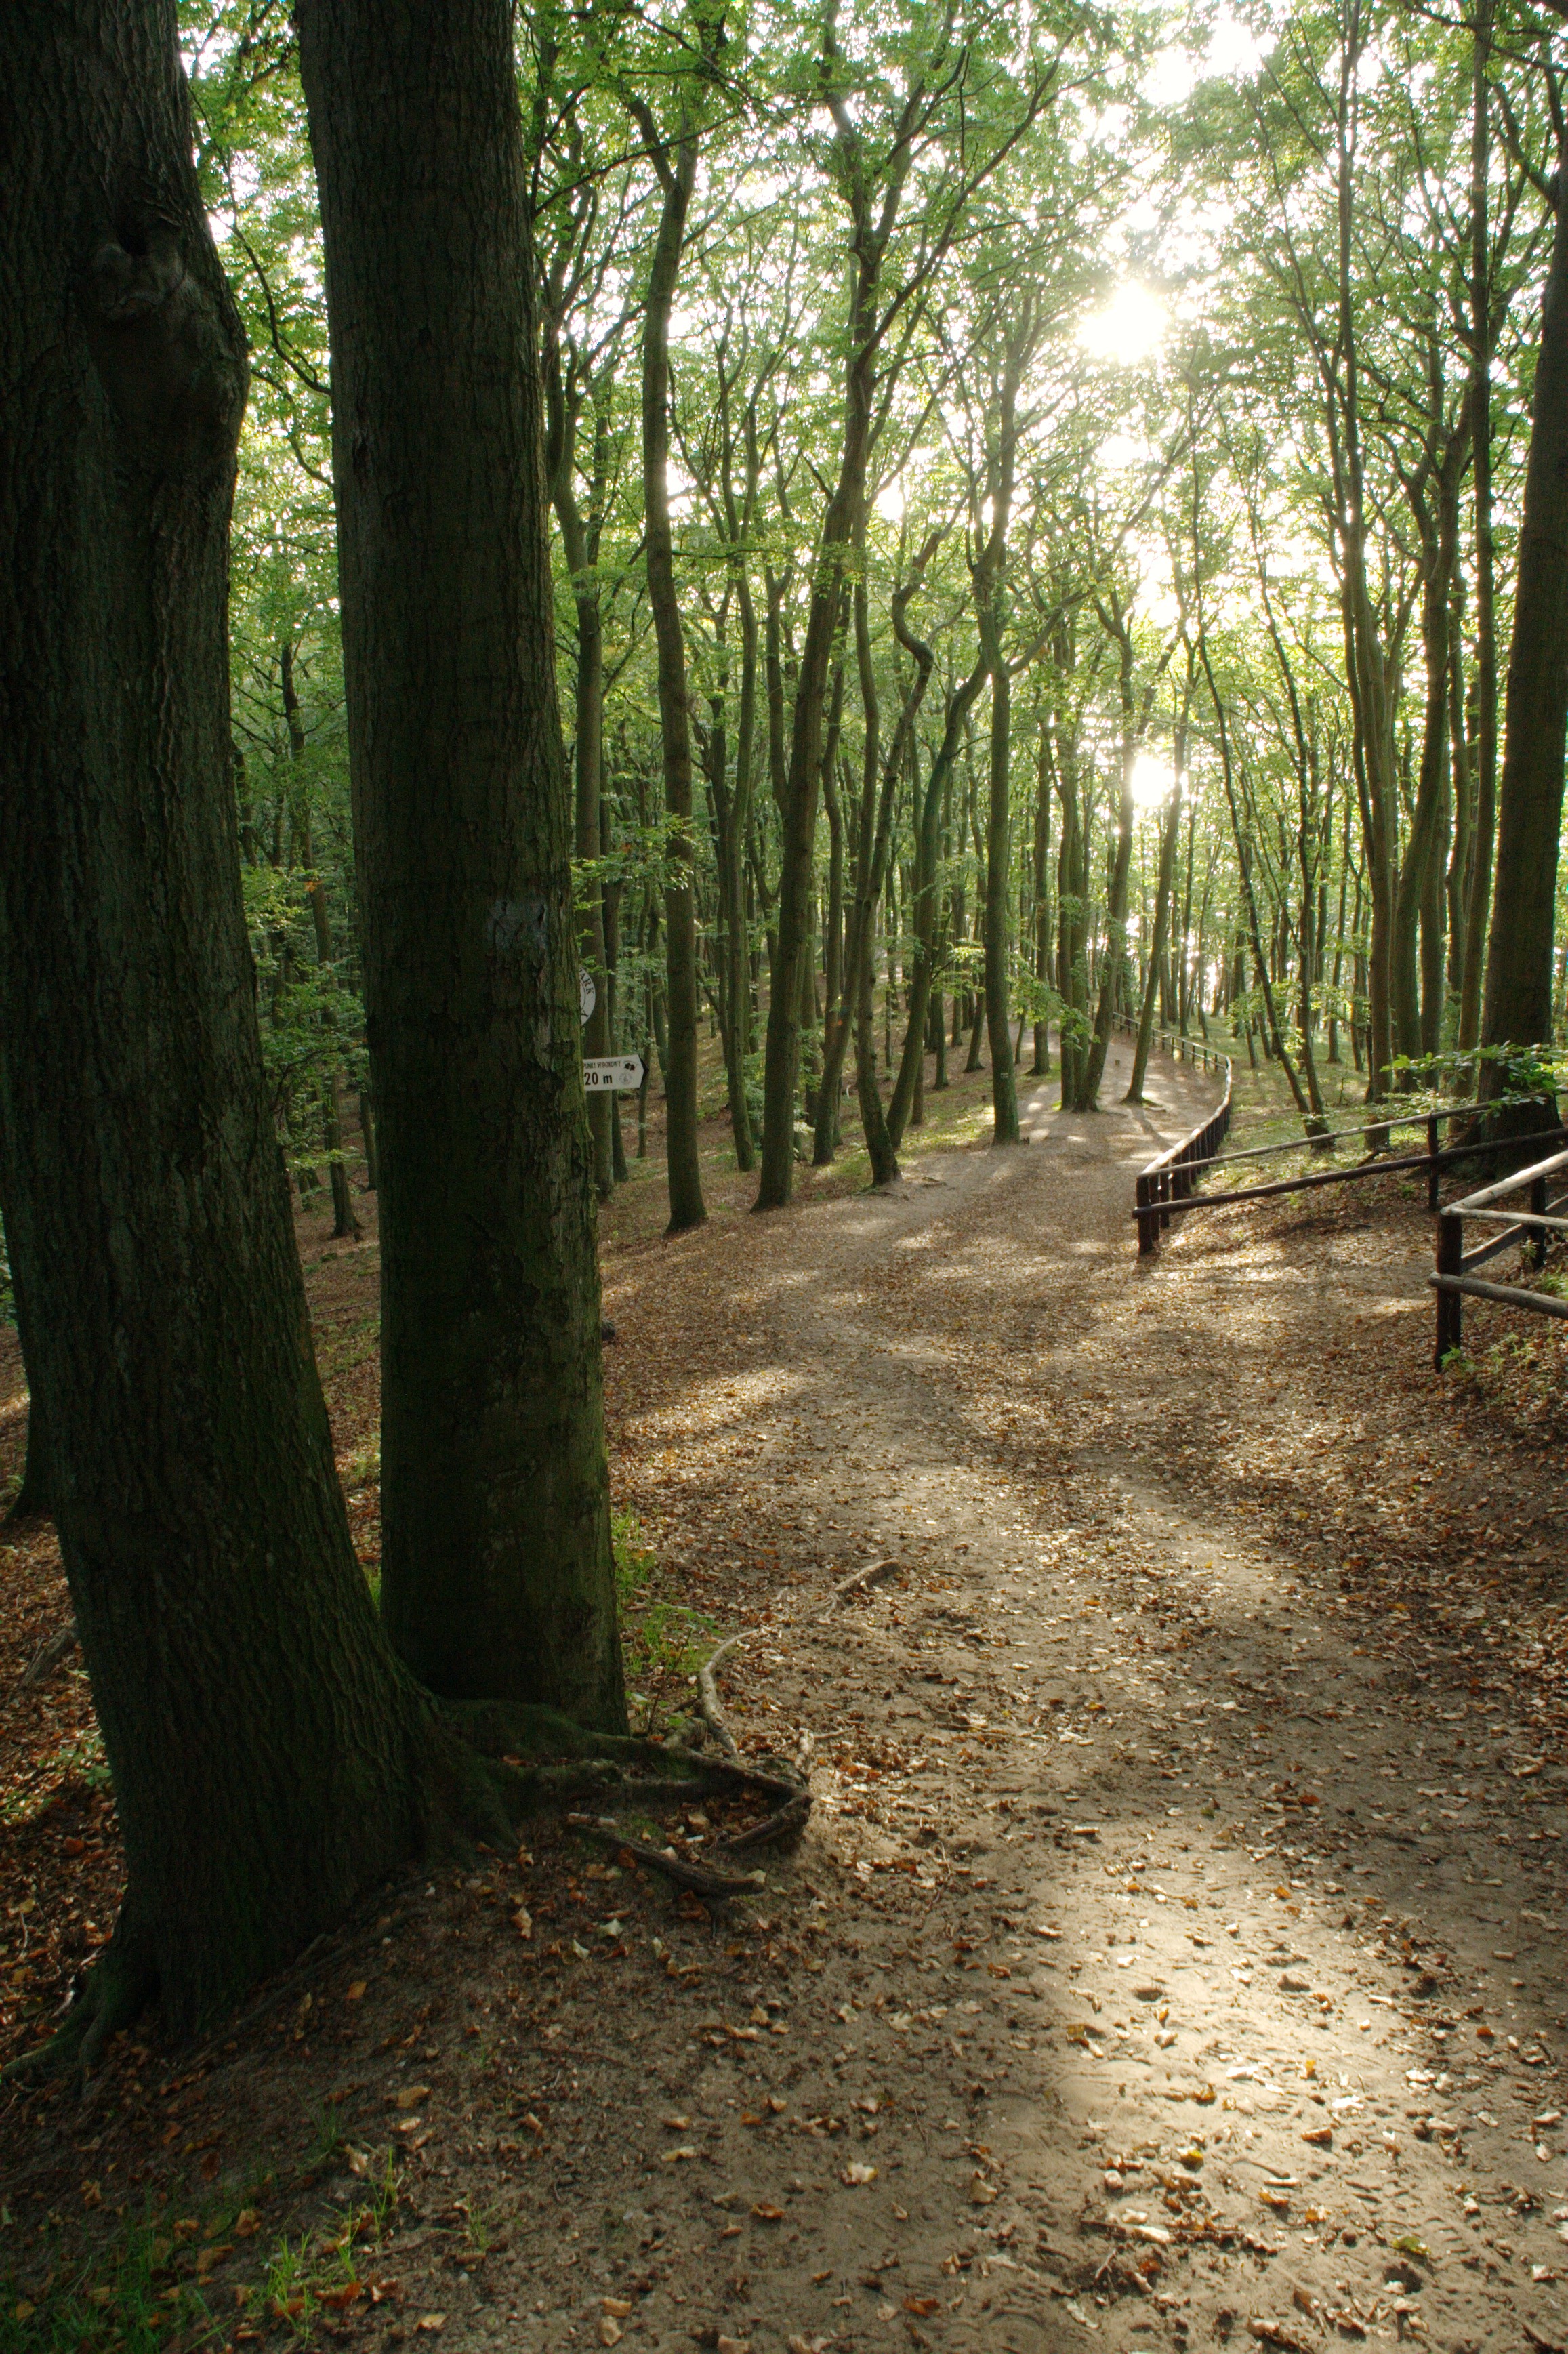
tree, nature, forest, plant, wood, trail, sunlight, leaf, green, autumn, park, soil, season, poland, deciduous, grove, woodland, habitat, ecosystem, baltic sea coast, natural environment, woody plant, mi dzyzdroje, wolin